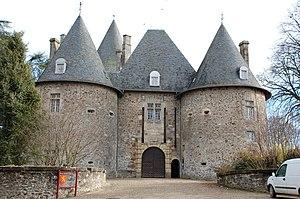
Château d'Arnac-Pompadour - Entrée principale This building is inscrit au titre des Monuments Historiques. It is indexed in the Base Mérimée, a database of architectural heritage maintained by the French Ministry of Culture,
Le château de Pompadour est un château français implanté sur la commune d'Arnac-Pompadour dans le département de la Corrèze, en région Nouvelle-Aquitaine. Ses parties les plus anciennes remontent au XIᵉ siècle.